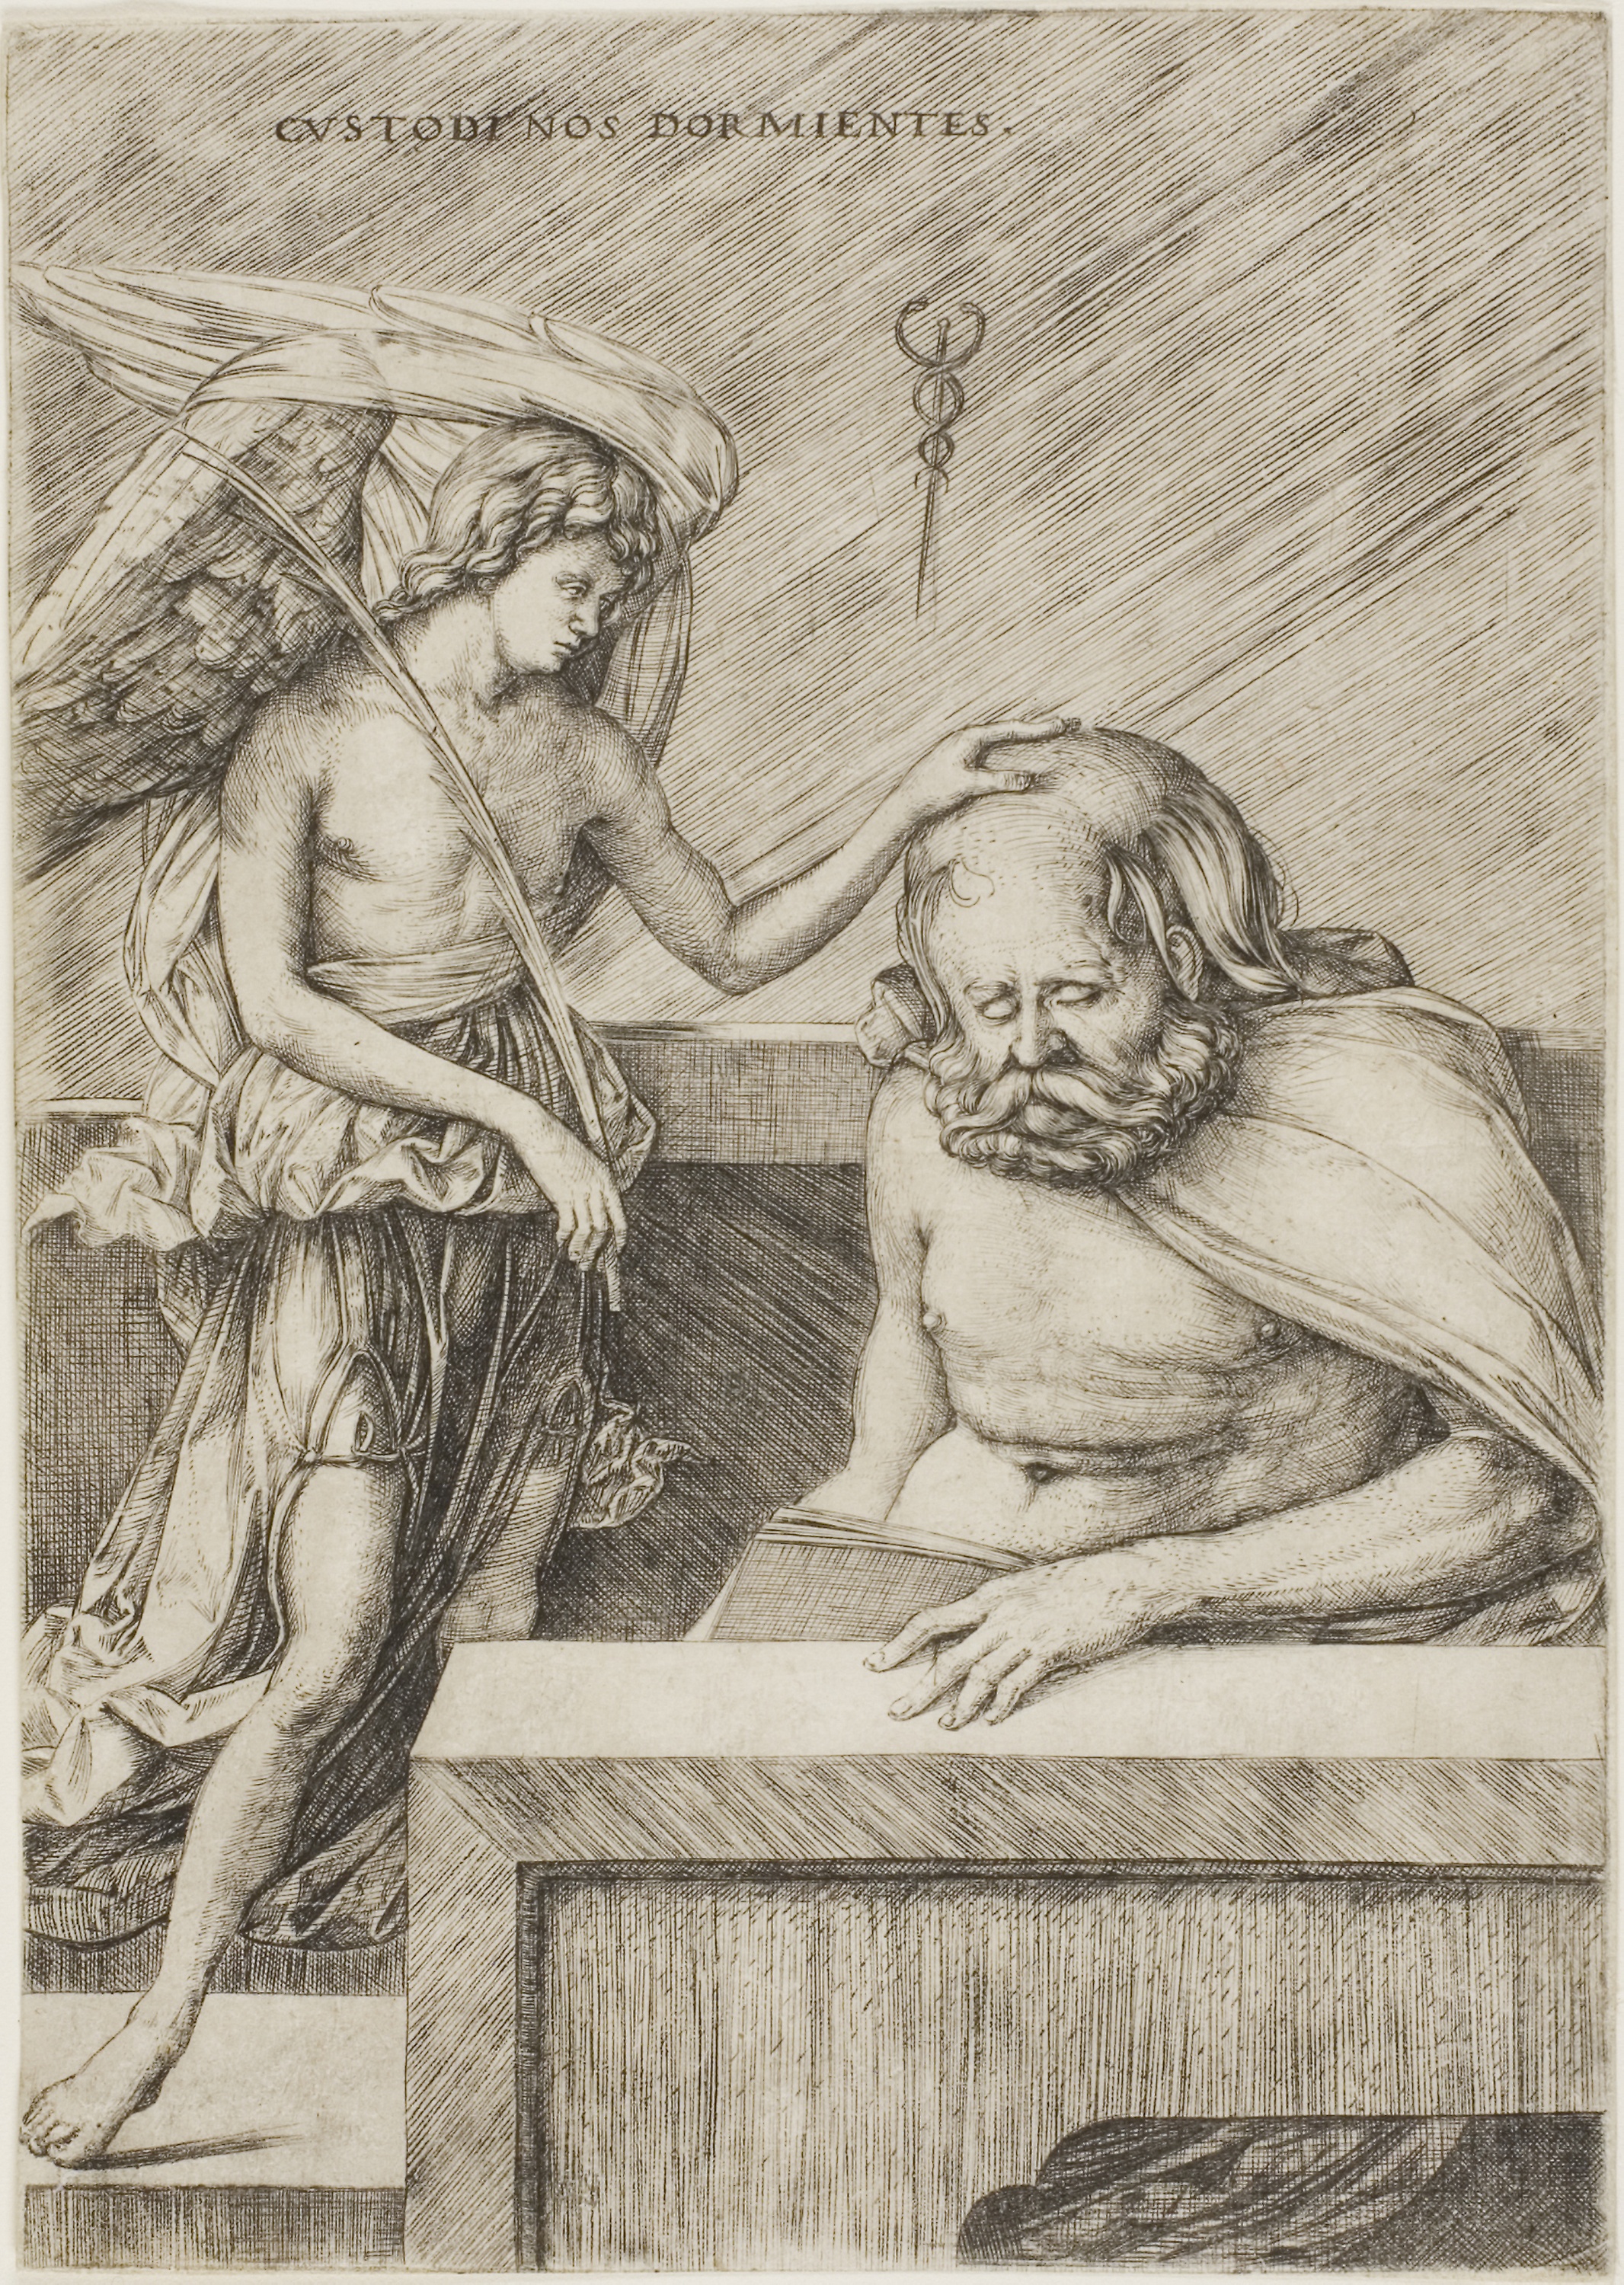
figure drawing, art, black and white, drawing, sketch, mythology, artwork, human, human behavior, illustration, visual arts, monochrome, fictional character, penciller